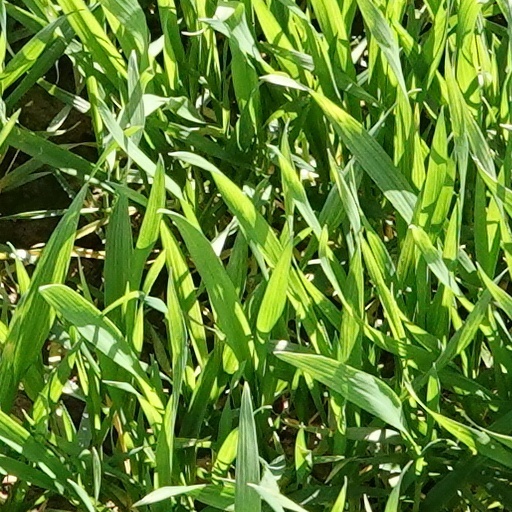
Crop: wheat